University of Minnesota Marching Band

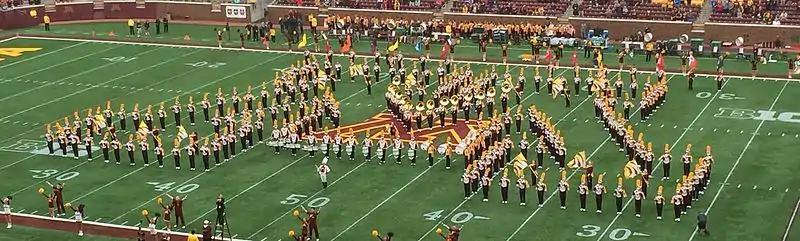
The Pride of Minnesota in the Block M formation.

Every year during homecoming, the Minnesota Marching Band performs in a parade along University Avenue, with the current route beginning in Dinkytown and ending at Huntington Bank Stadium. The parade also features campus organizations, clubs, faculty, the Gopher Spirit Squad, and the University of Minnesota Alumni Marching Band. The parade began as a part of homecoming celebrations in the early 1900s as a way to promote school spirit, though the location of the parade has changed over time, having also traveled down Washington Avenue through the center of campus. The parade has been cancelled only ten times in the past during both world wars and the Vietnam War. In 1942, the parade was billed as "the largest parade in the world" at 2 miles long and featuring 170 cars and floats.